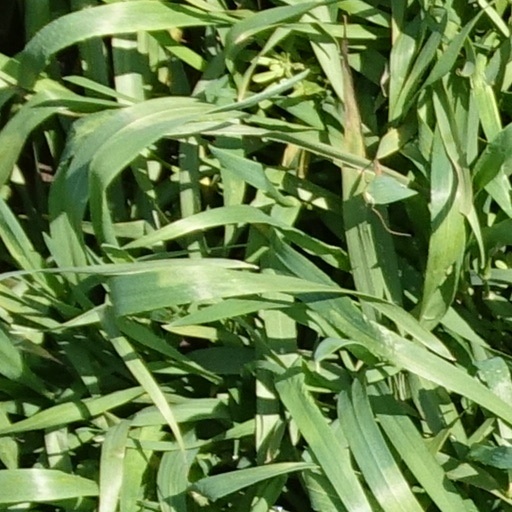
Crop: wheat